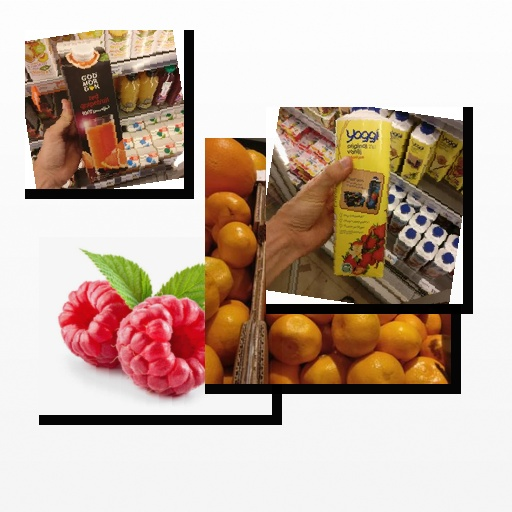
Food items: strawberry_yogurt, red_grapefruit_juice, satsuma, raspberry